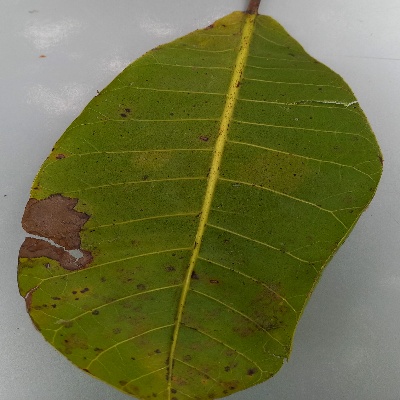
Crop: Cashew
Condition: anthracnose